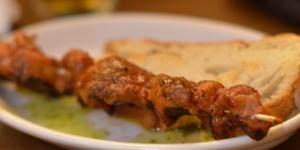
pinchos morunos